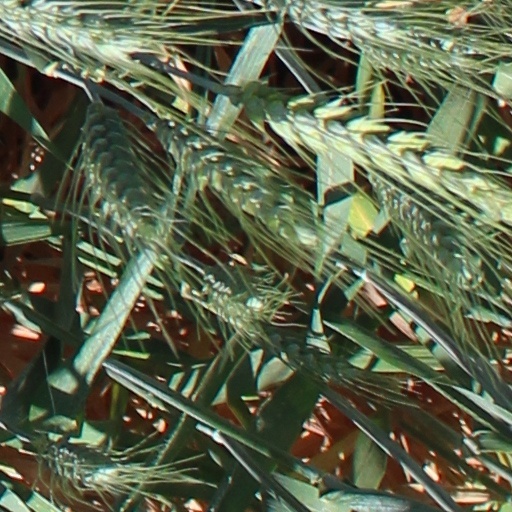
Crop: wheat